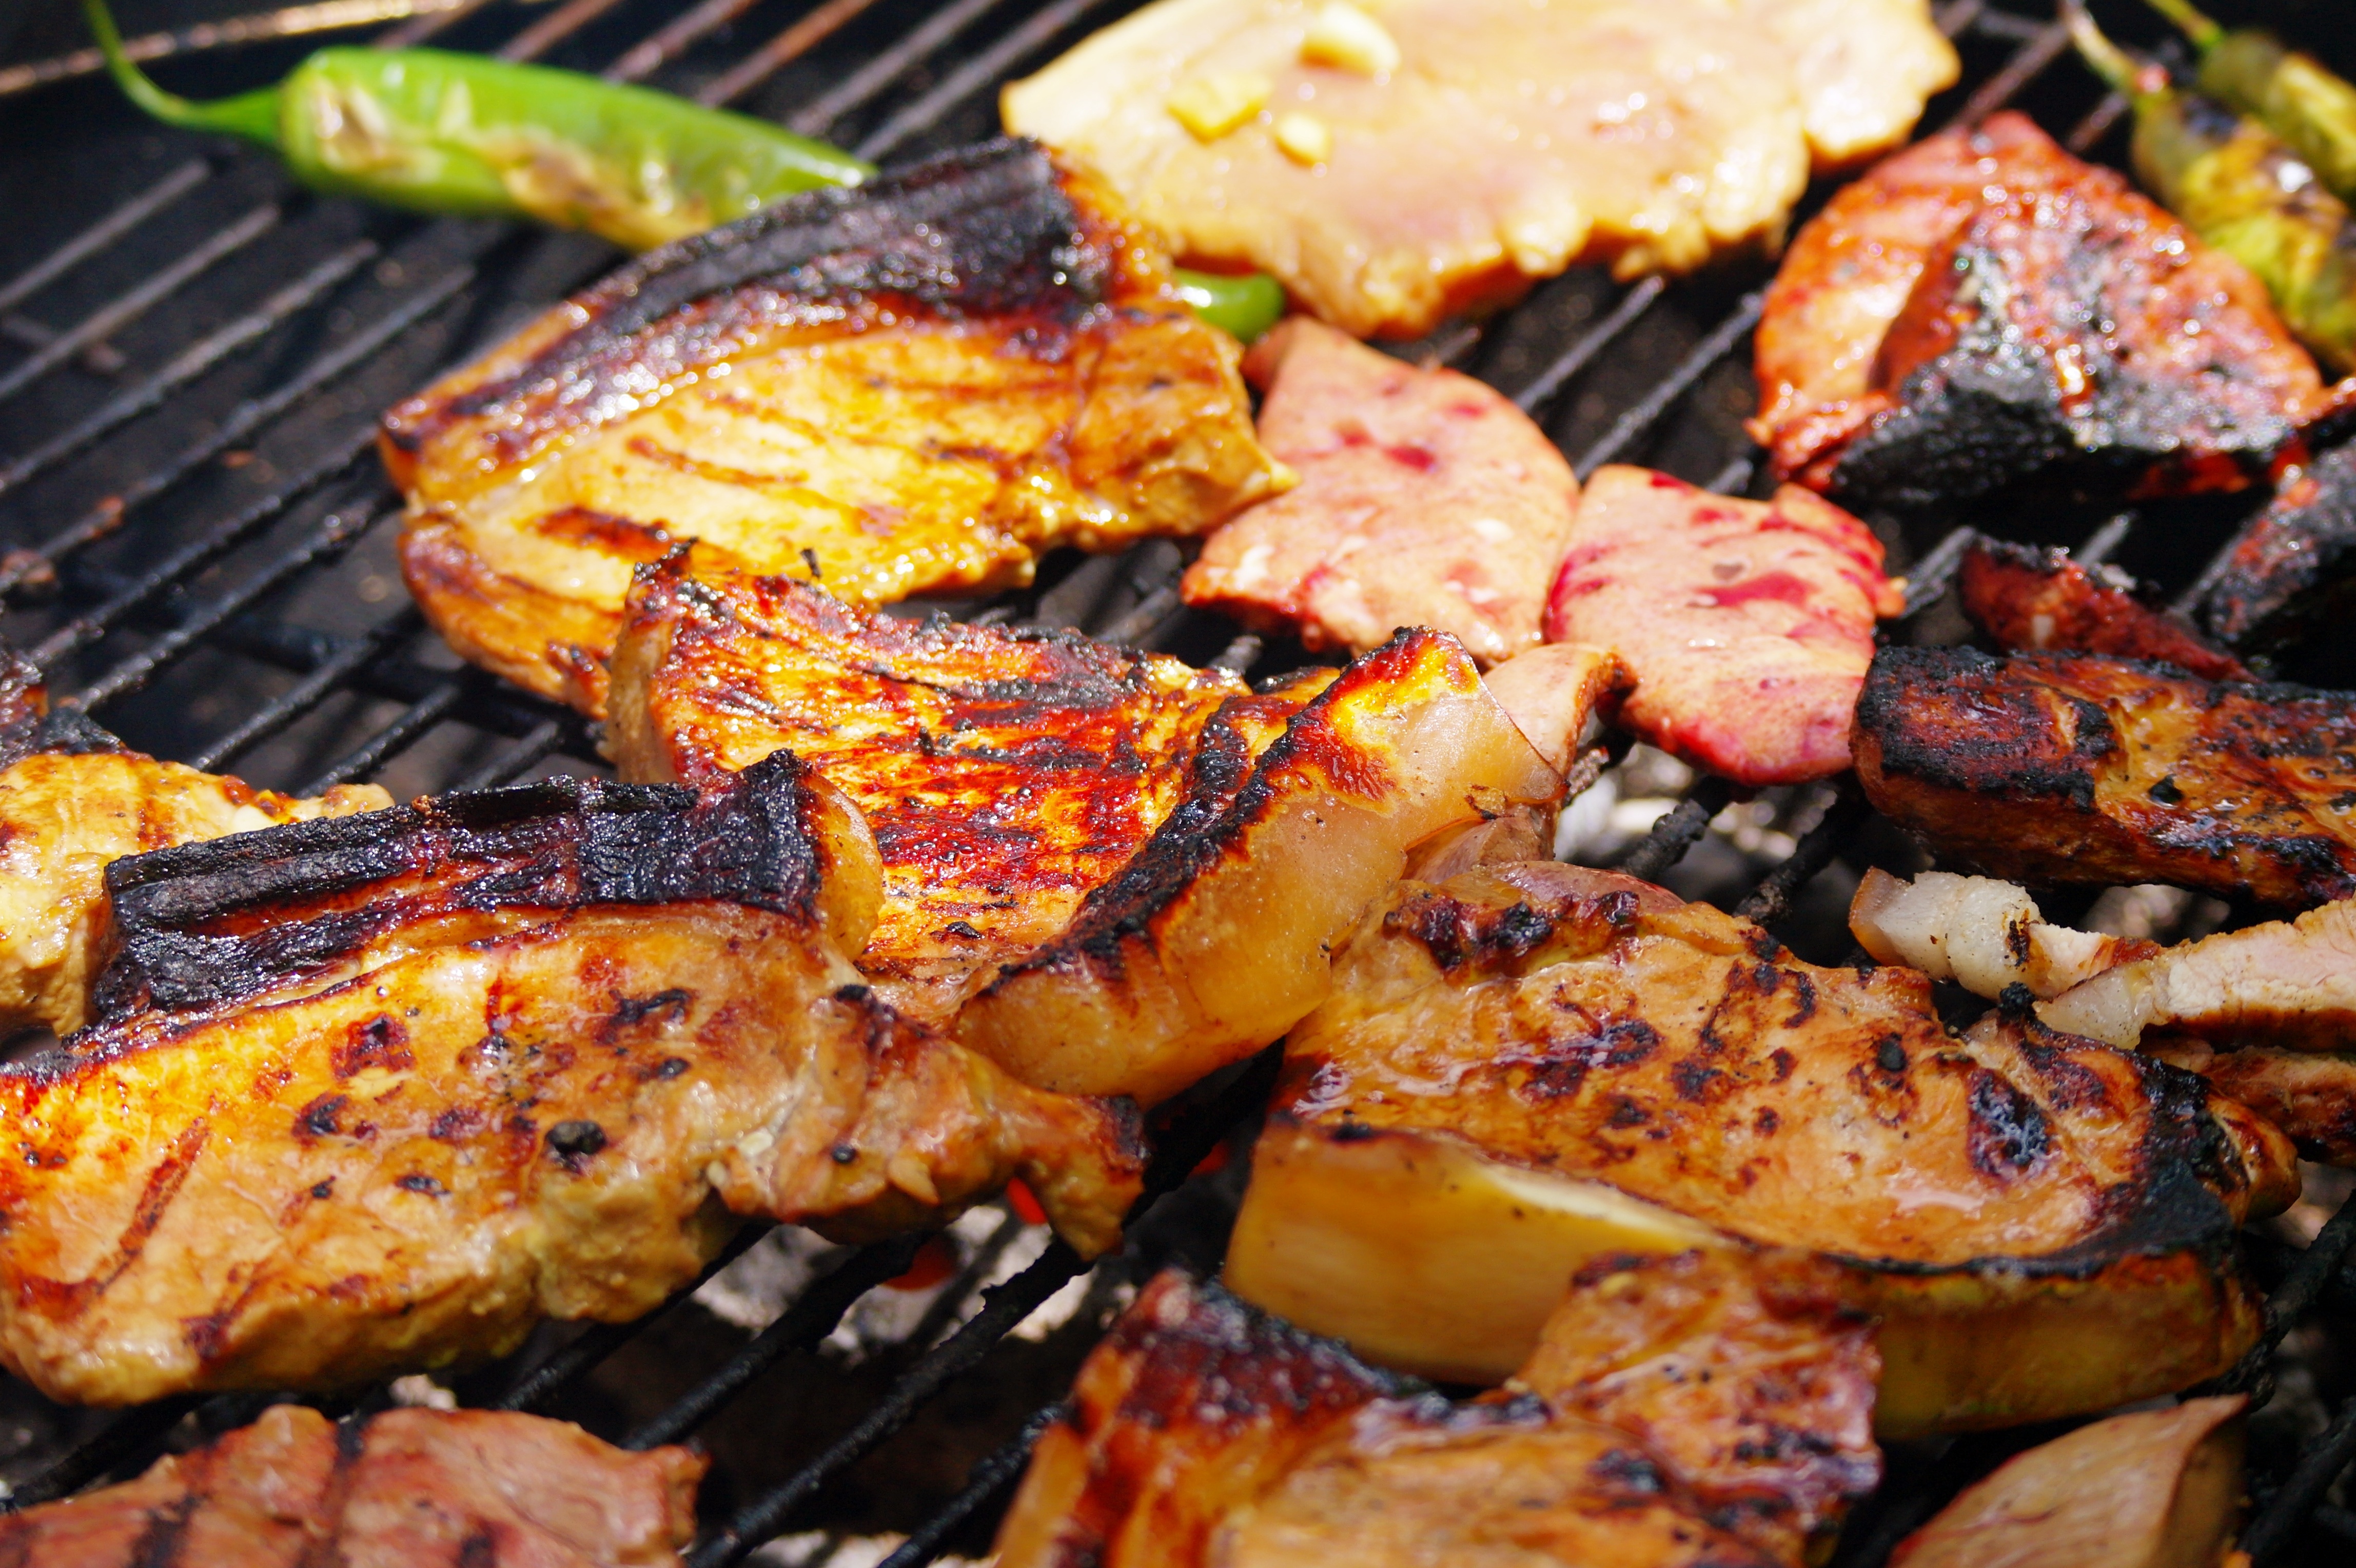
dish, meal, food, cooking, produce, vegetable, meat, barbecue, pork, cuisine, roasting, grilling, tandoori chicken